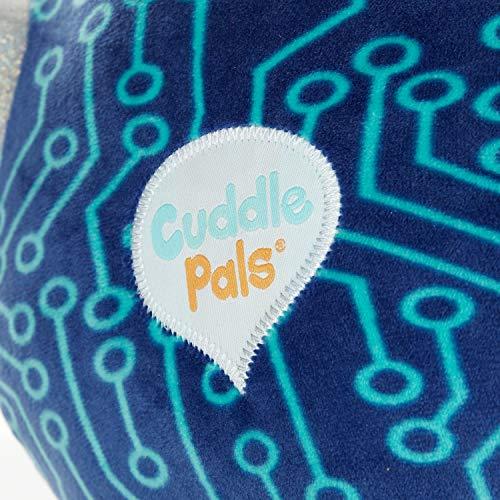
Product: Cuddle Pal - Round Large Robot - Robo - Stuffed Animal Plush 11.5"
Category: Toys & Games | Stuffed Animals & Plush Toys | Stuffed Animals & Teddy Bears
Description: COLLECTIBLE FUN: Plush animals are fun to collect and trade and make great keepsakes for children, teens, and adults.
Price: $12.98
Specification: ProductDimensions:10x10x11.5inches|ItemWeight:11.2ounces|ShippingWeight:11.2ounces(Viewshippingratesandpolicies)|ASIN:B07XLG9QKZ|Itemmodelnumber:91908|Manufacturerrecommendedage:0-17years